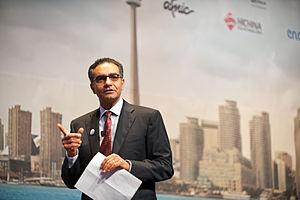
Fadi Chehade, né à Beyrouth en 1962, est directeur de l’Internet Corporation for Assigned Names and Numbers du 1ᵉʳ octobre 2012 à mars 2016. Il y remplace Rod Beckstrom, démissionnaire. Le suédois Göran Marby lui succède en mai 2016.